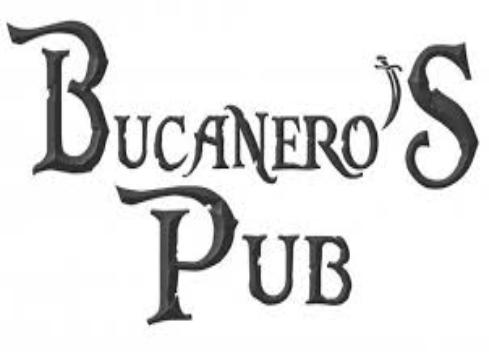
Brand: Bucanero
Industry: Food